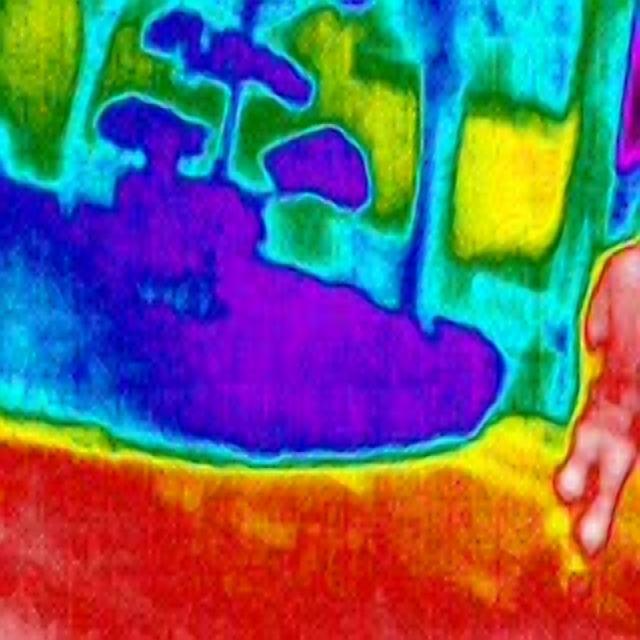
Detected objects:
label: person